Fort-Louis

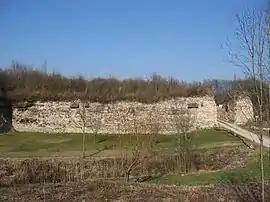
Southern entrance of Fort Carré in Fort-Louis at the beginning of the 21st century

Fort-Louis is a commune in the Bas-Rhin department in Grand Est in north-eastern France.